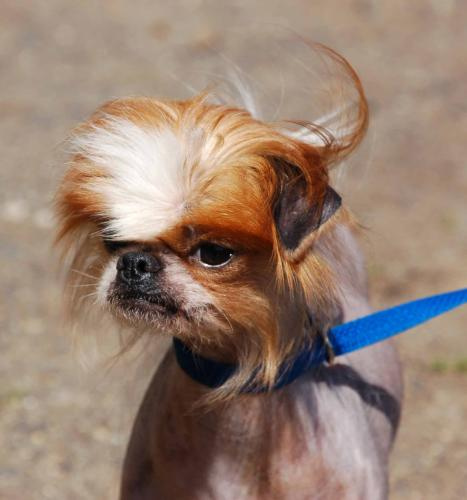
Animal: dog
Breed: japanese_chin